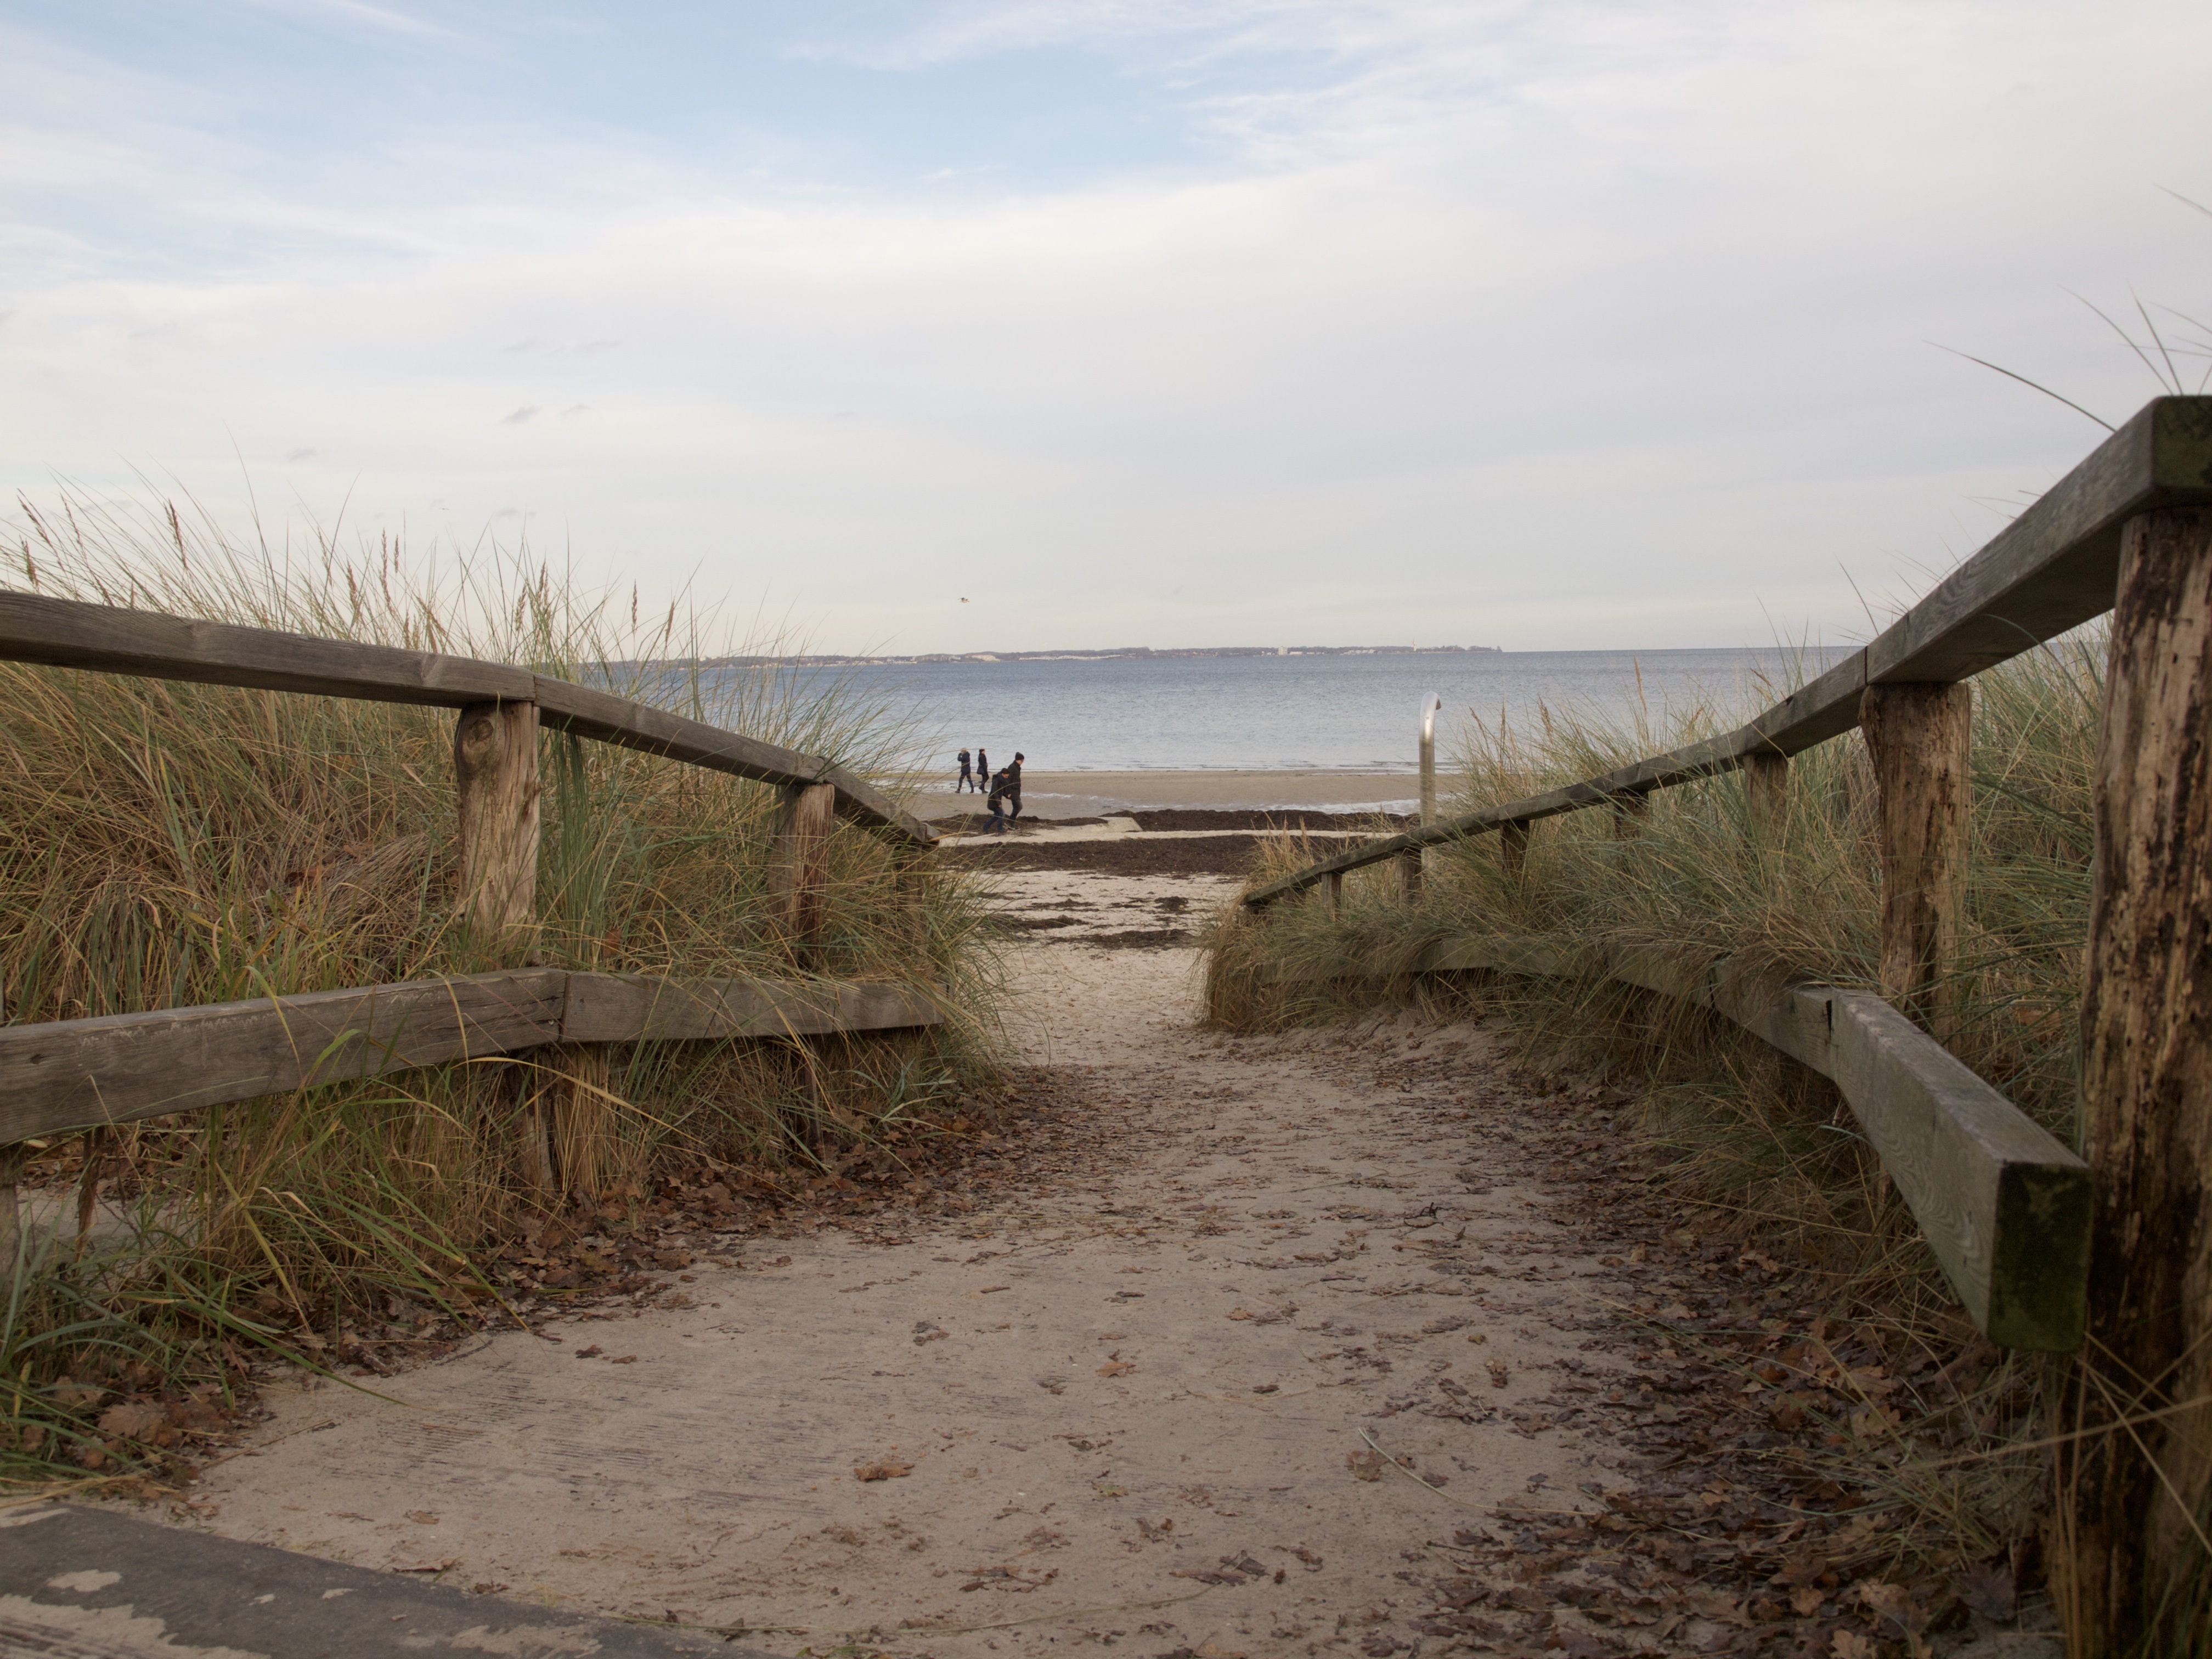
beach, sea, coast, water, bridge, river, walkway, reservoir, waterway, infrastructure, baltic sea, travem nde, nonbuilding structure